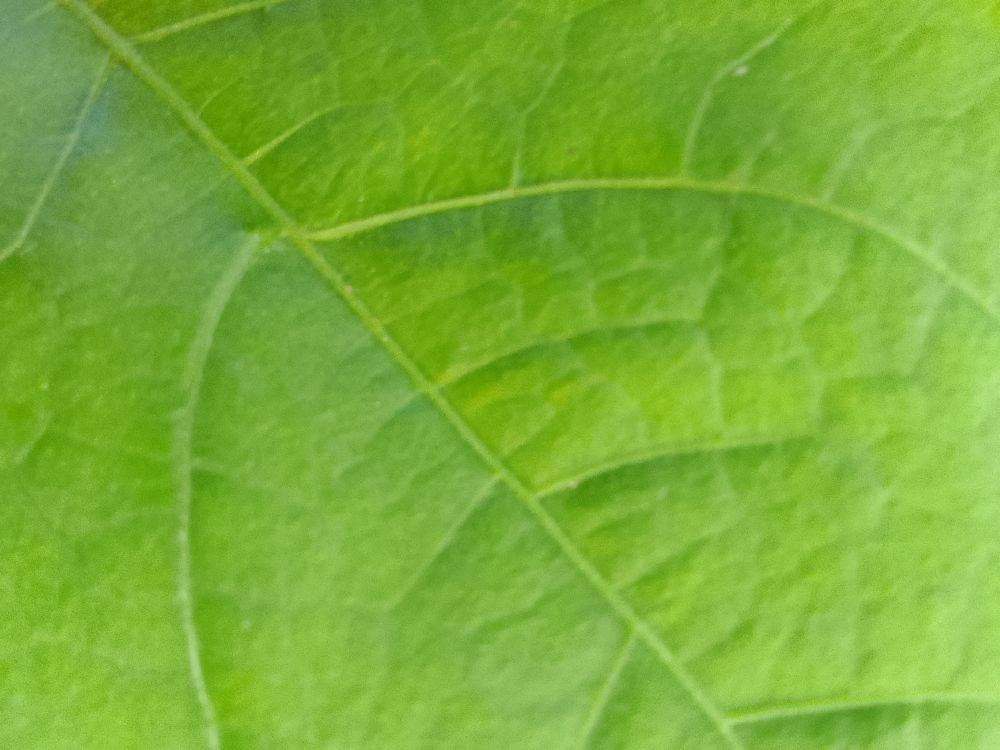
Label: healthy